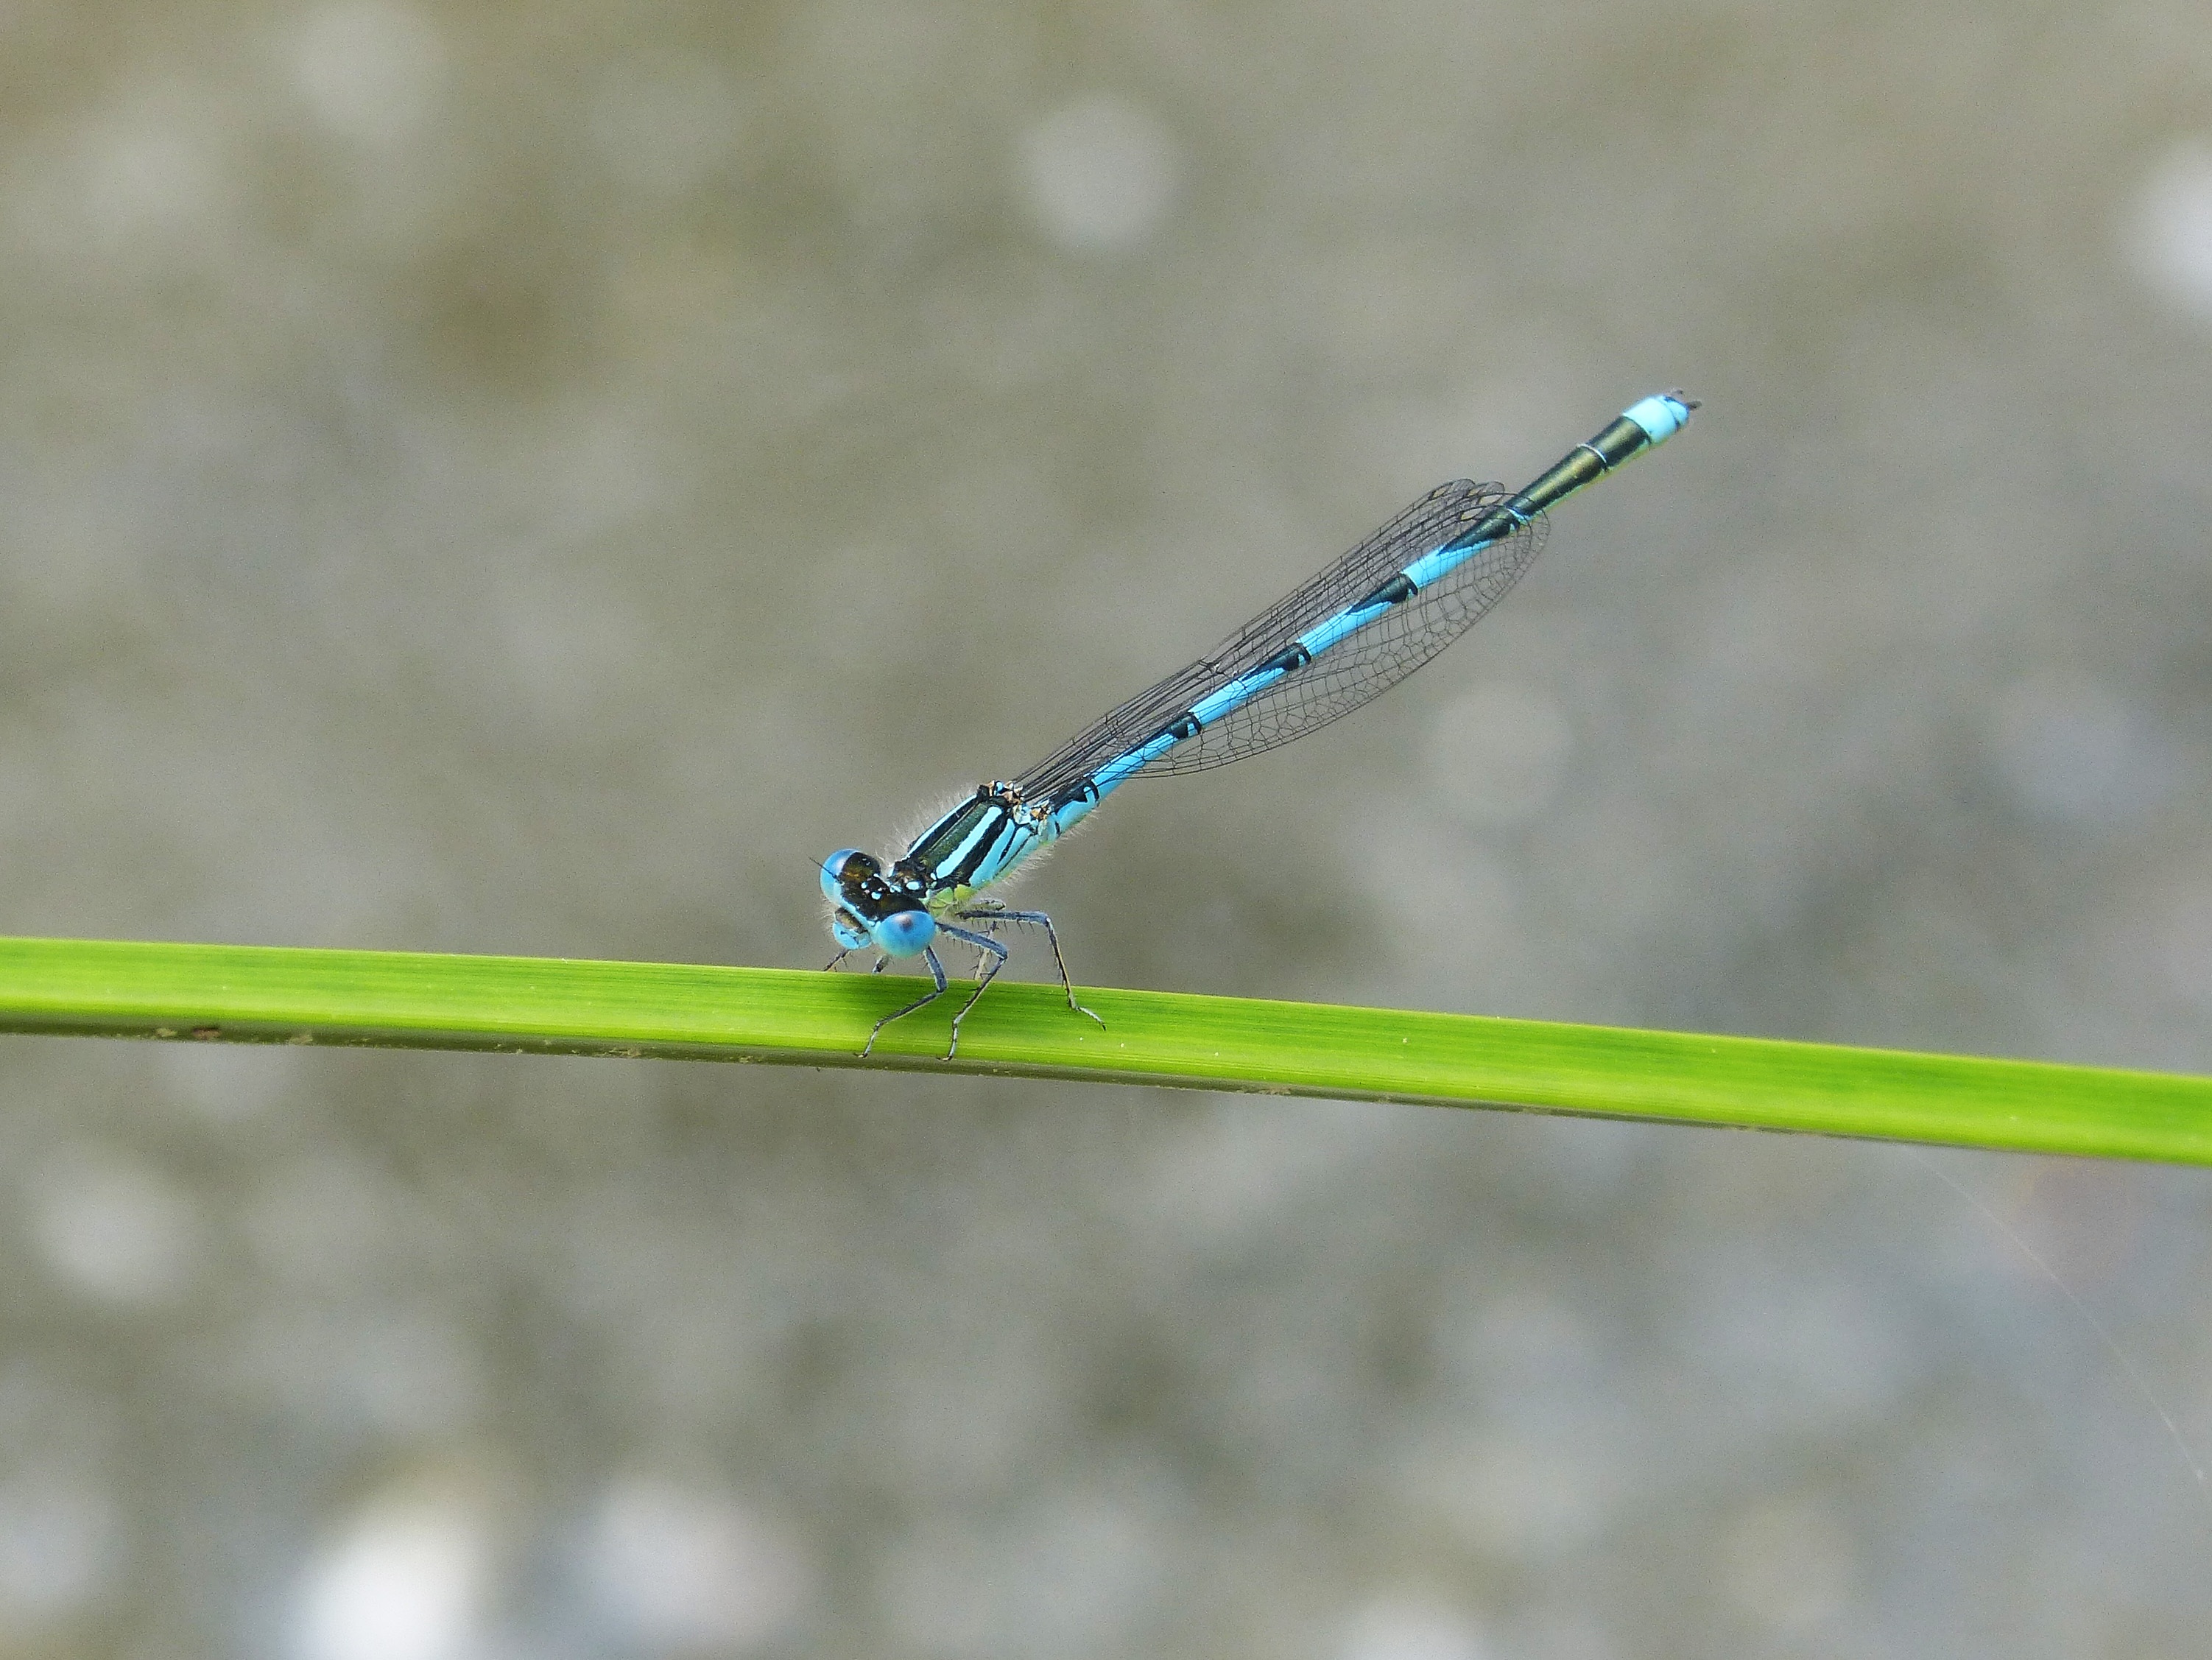
wing, leaf, green, insect, fauna, invertebrate, close up, dragonfly, wetland, damselfly, macro photography, arthropod, blue dragonfly, flying insect, plant stem, dragonflies and damseflies, net winged insects